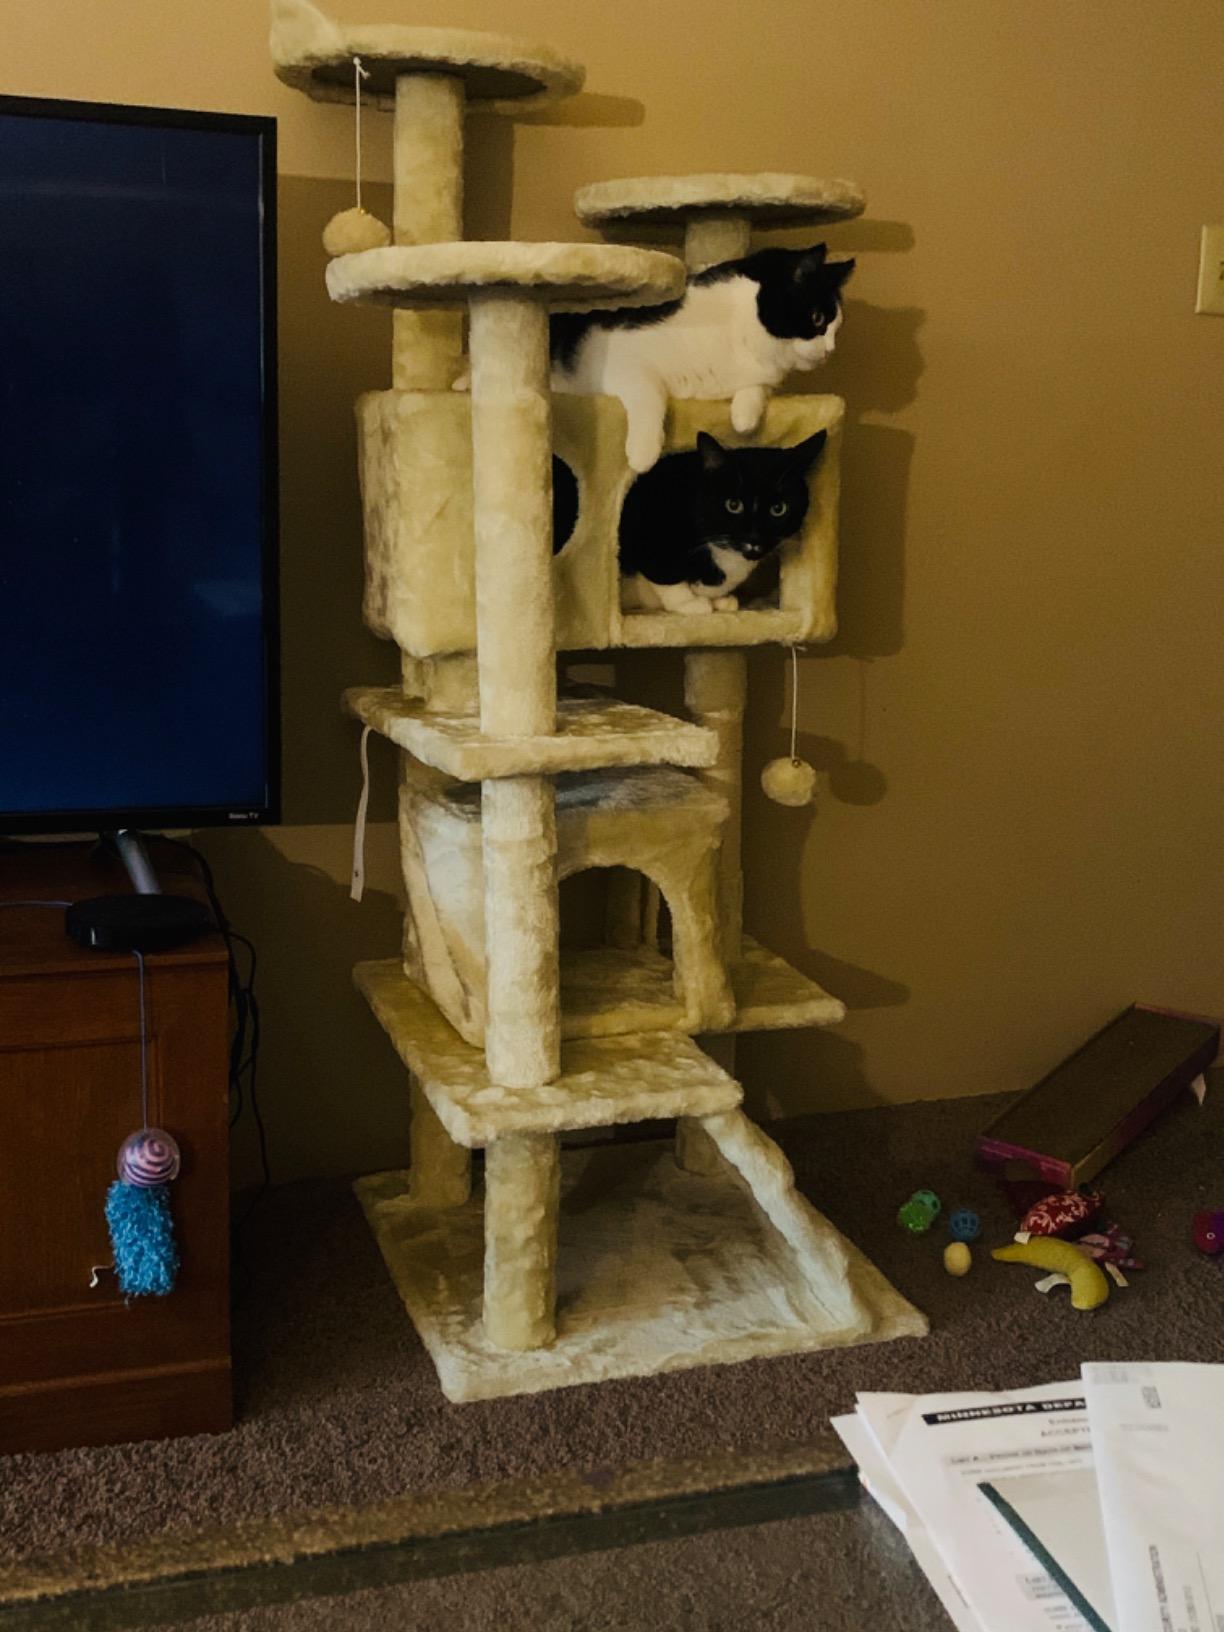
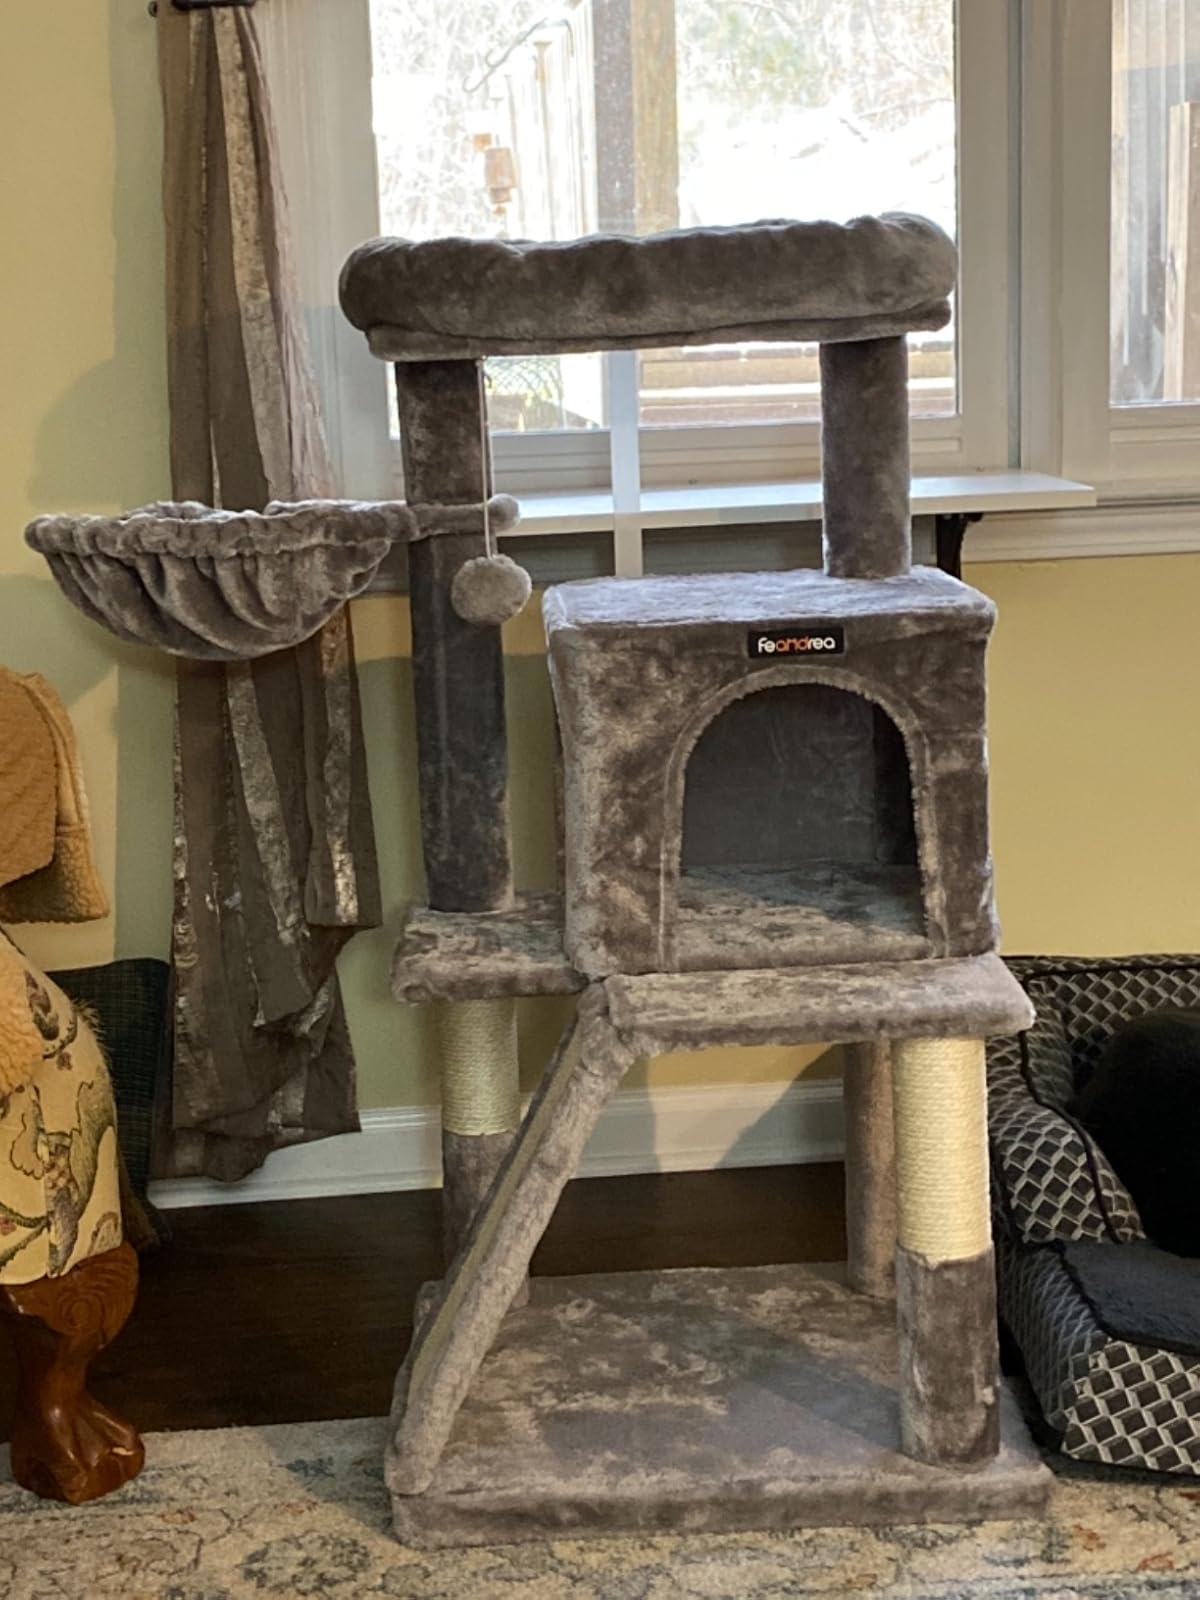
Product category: items_cat tree
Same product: no